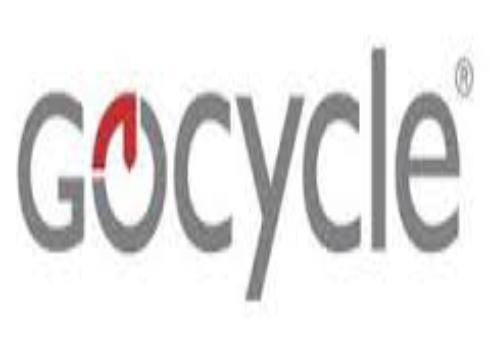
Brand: gocycle
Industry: Transportation